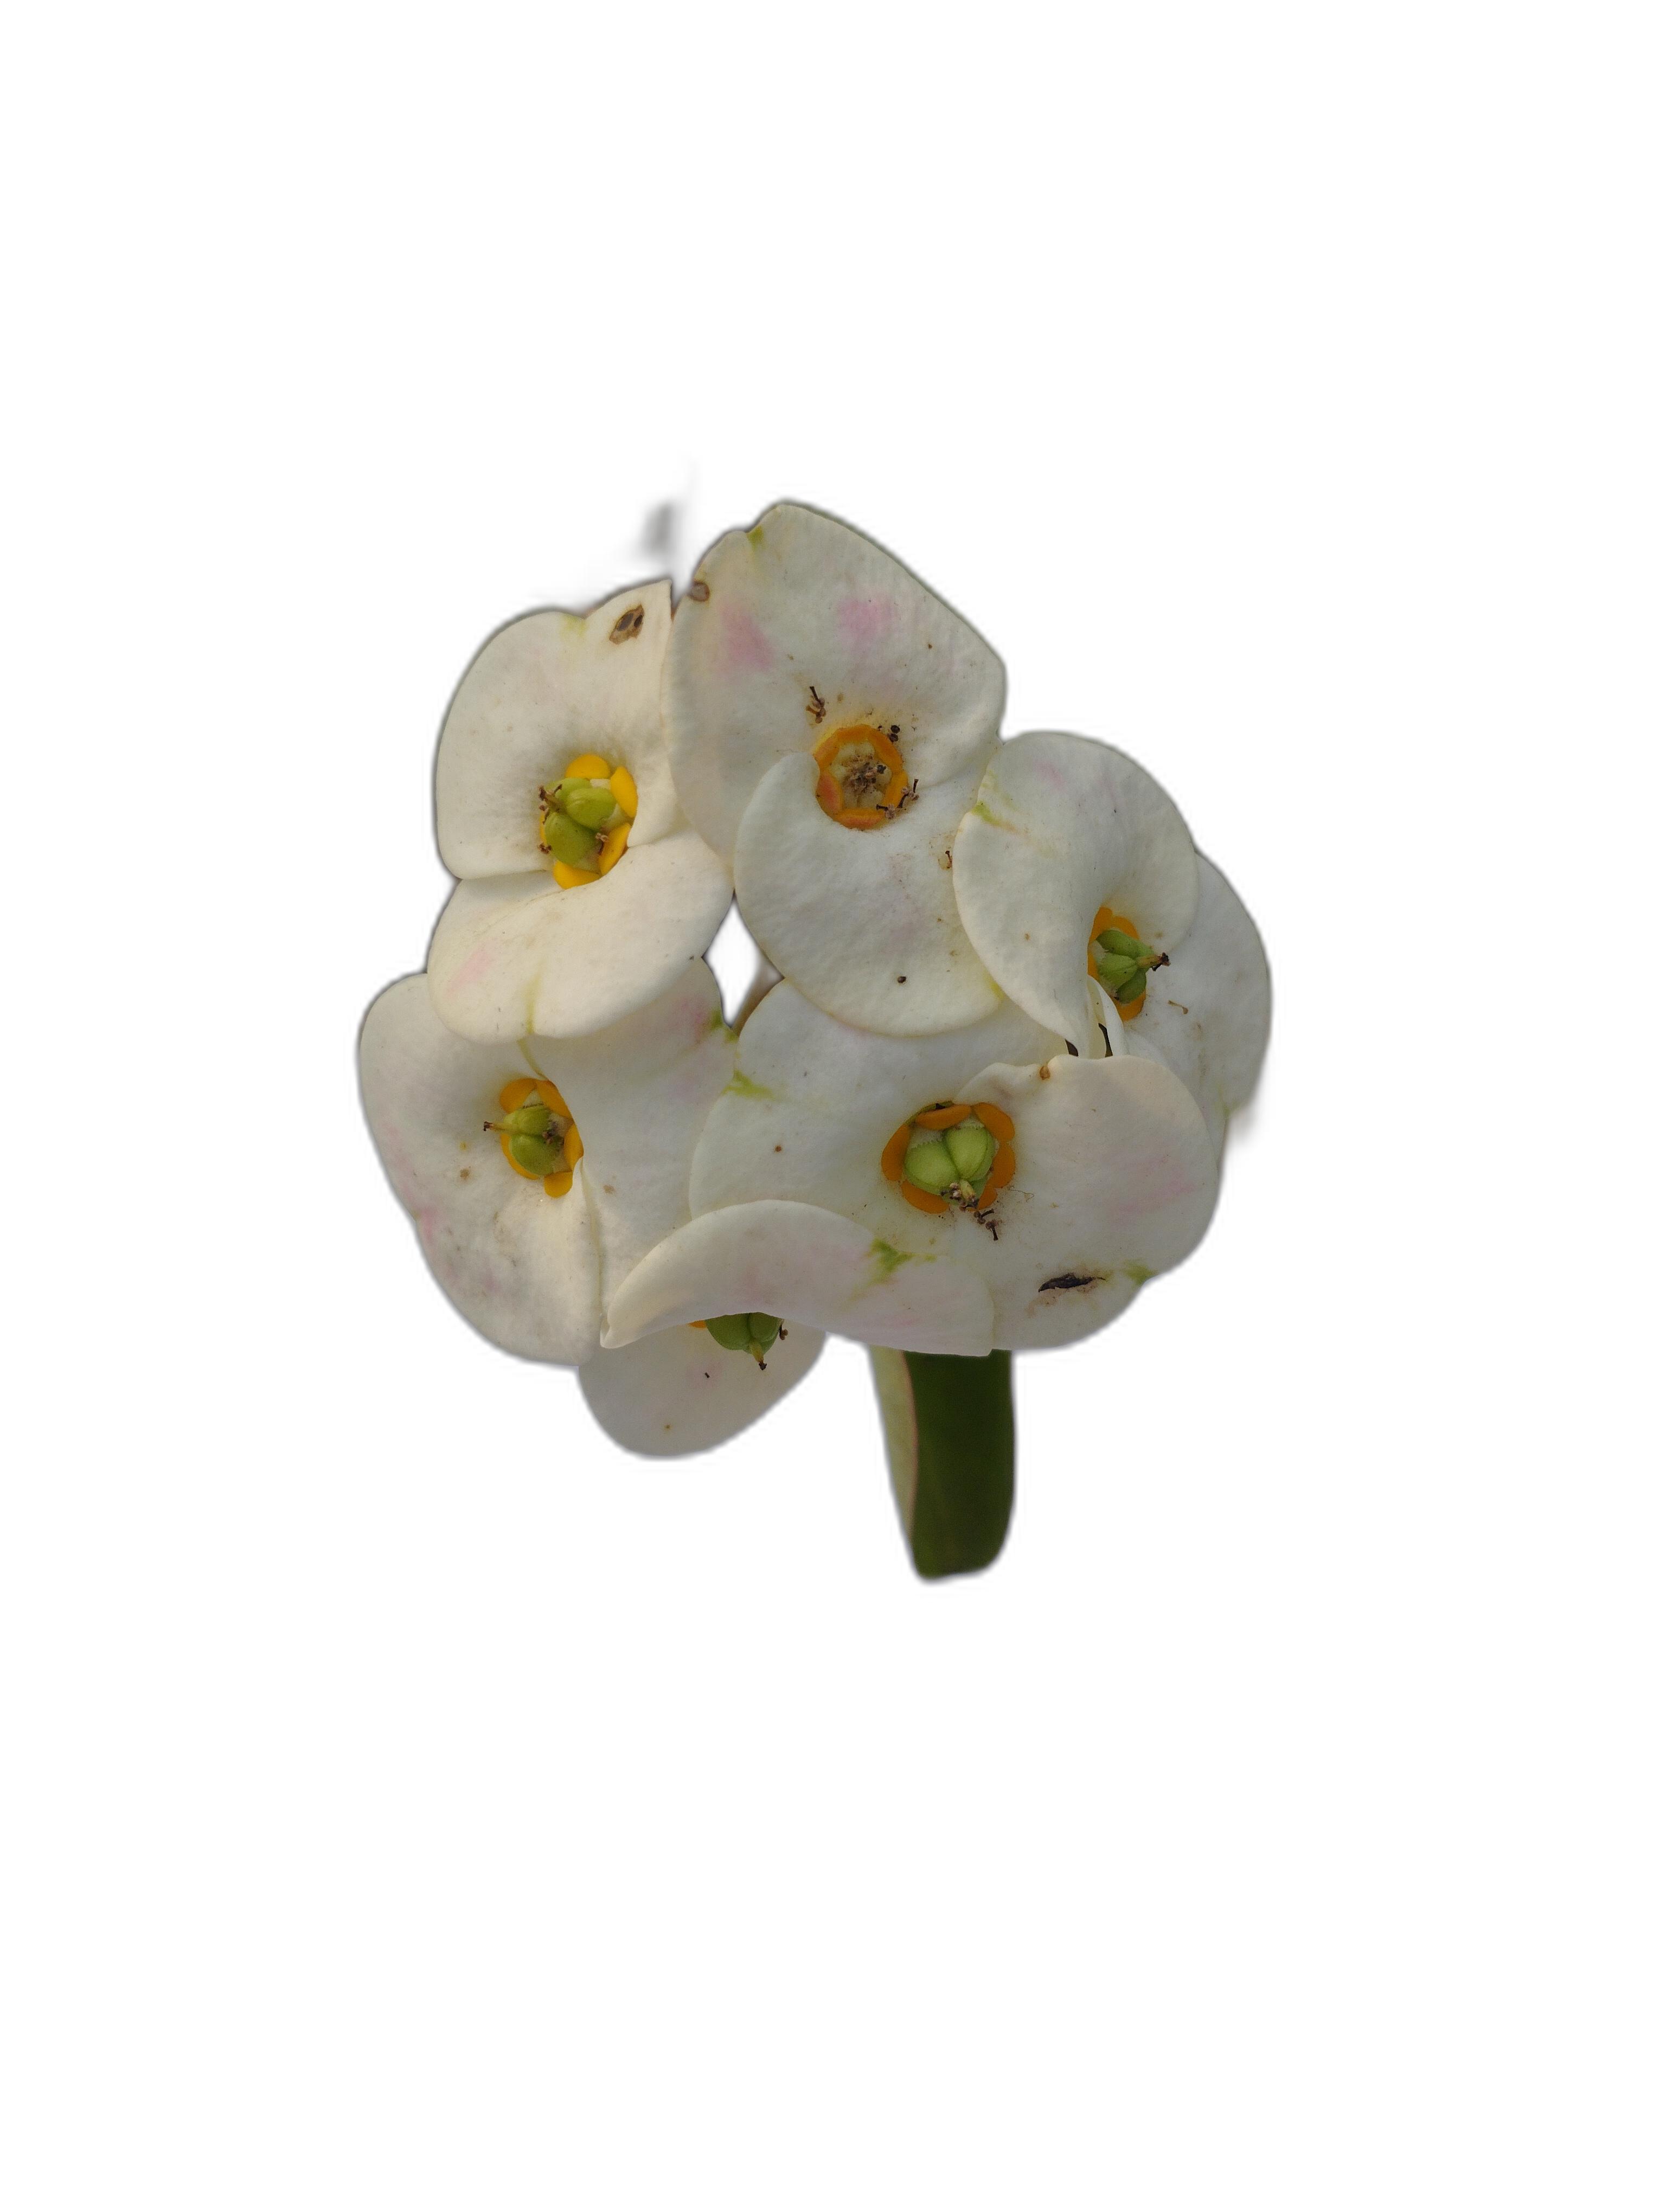
Label: Crown of thorns